Mike Smithson (British journalist)

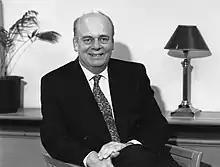
Mike Smithson, c. 1980s

Michael Smithson (born 11 May 1946) is a writer, a former Liberal Democrat politician and expert on betting on politics who in 2004 founded the website politicalbetting.com. Since January 2008, he has been the full-time editor of the site. As a result, "The Daily Telegraph" described him as the 33rd most influential over-50 on Twitter in 2014. He has been described as "perhaps the most influential person in the British political betting community".